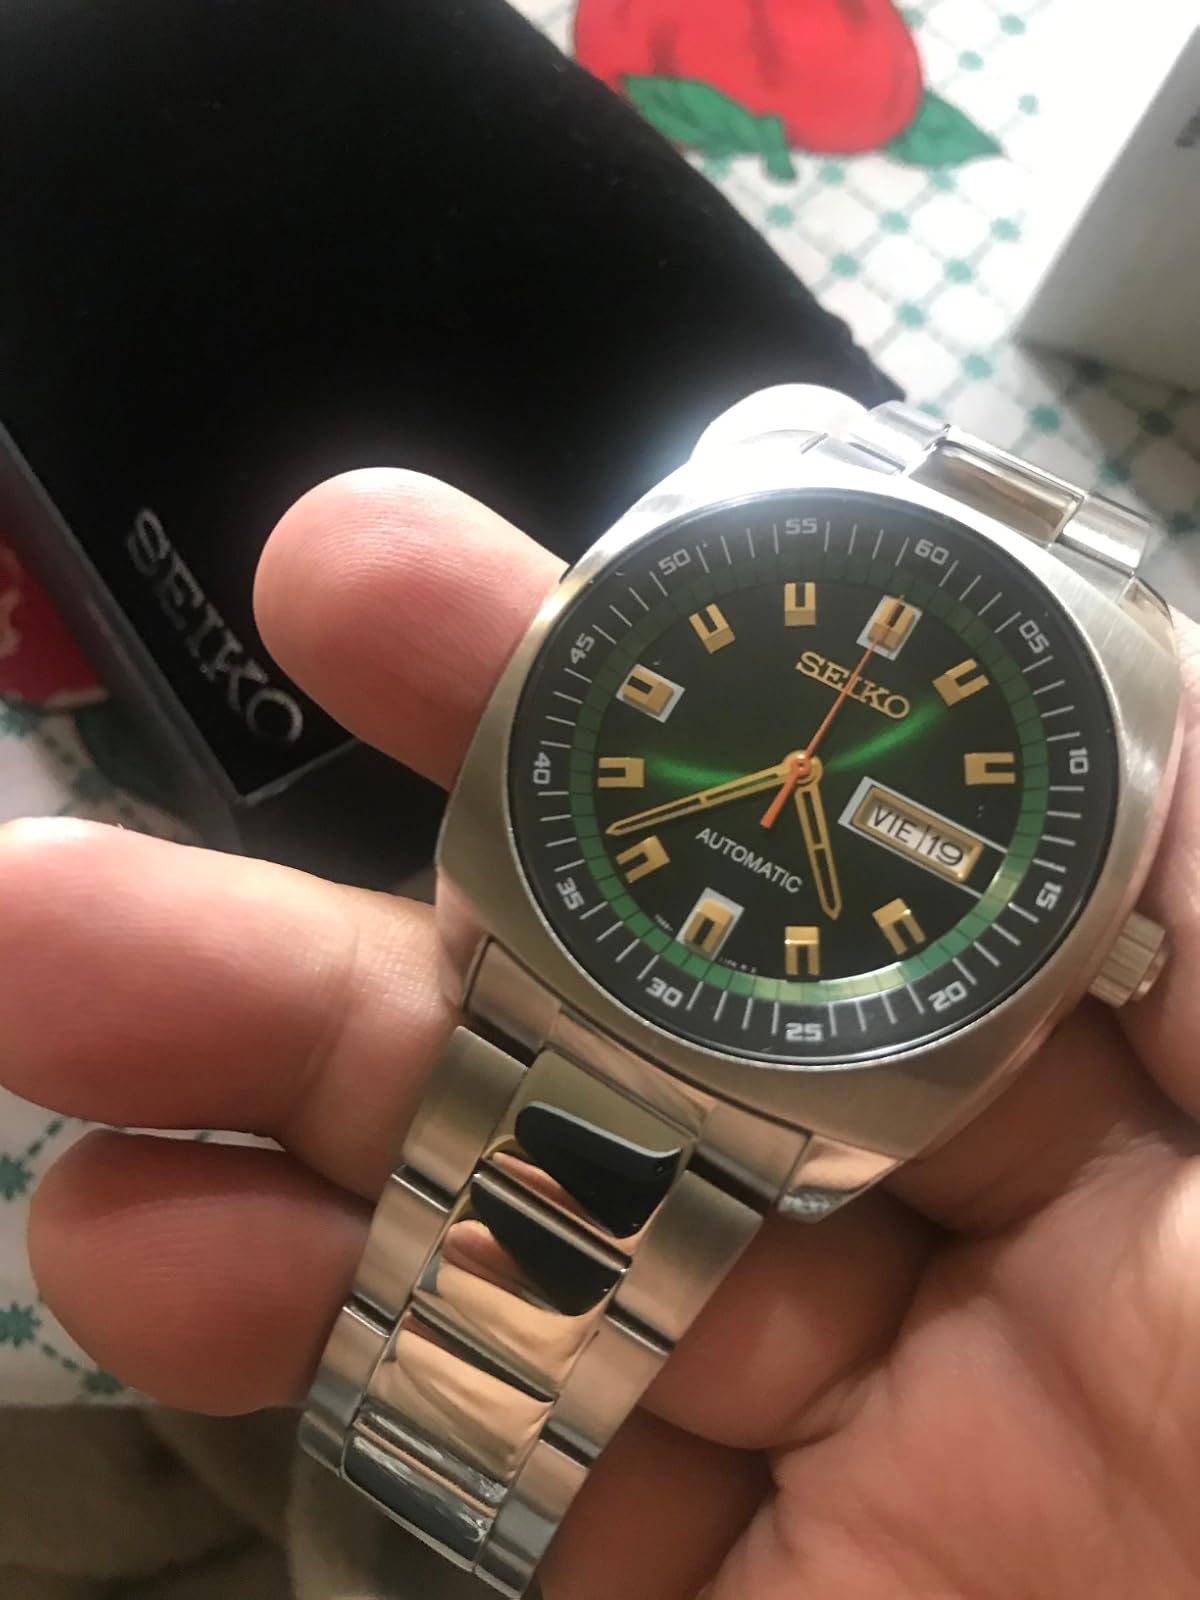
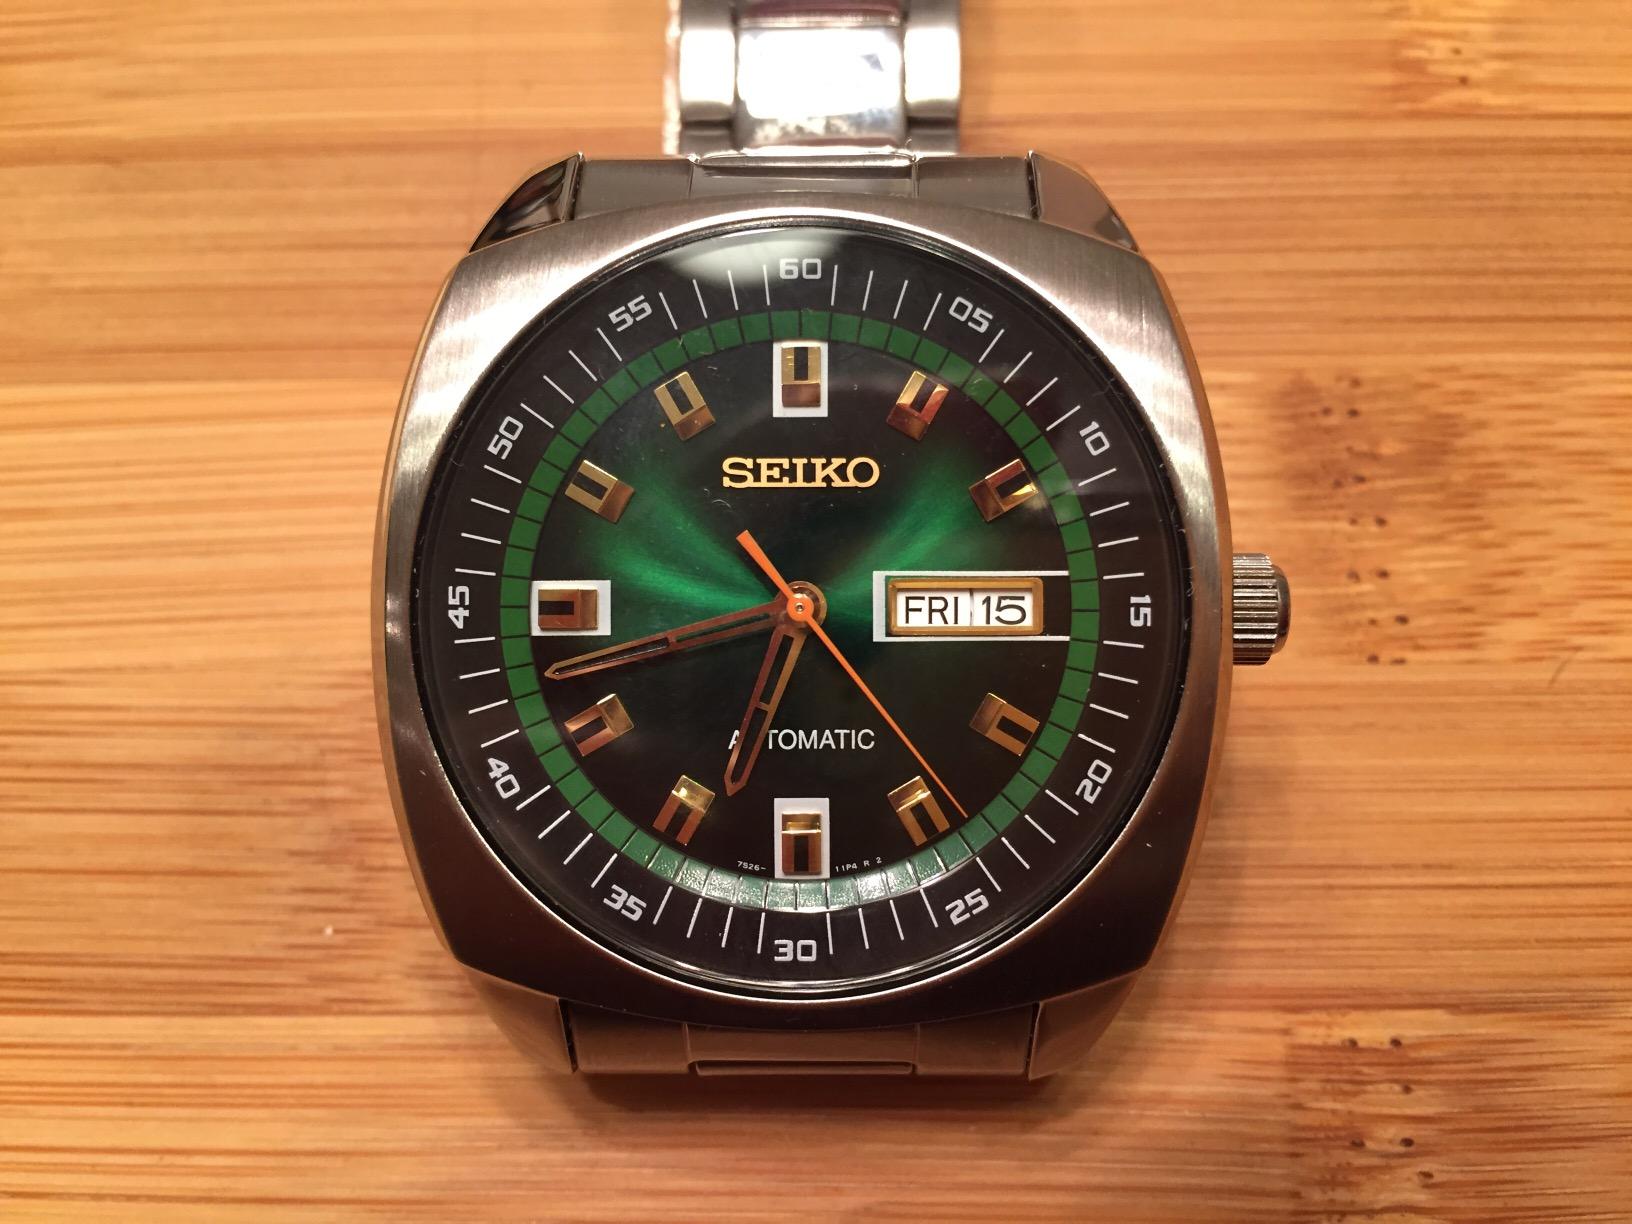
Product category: accessories_watch
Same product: yes